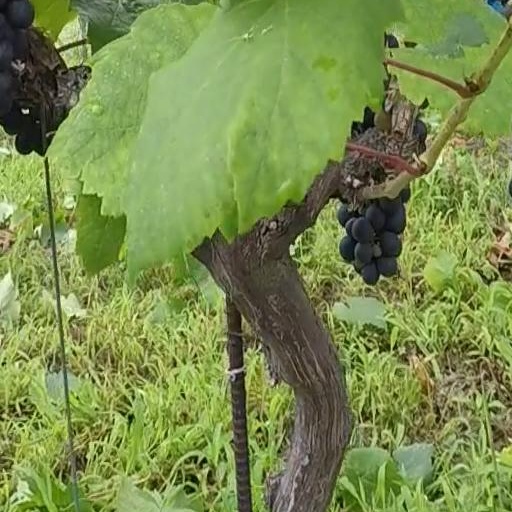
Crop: grape